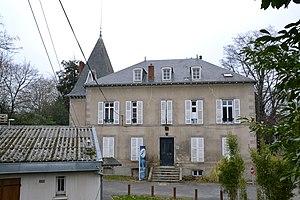
Bâtiment du Centre de droit et d'économie du sport de Limoges (Haute-Vienne, France).
Le centre de droit et d'économie du sport a été créé en 1977 en tant que laboratoire de l'Université de Limoges par François Alaphilippe et Jean-Pierre Karaquillo. C'est aujourd'hui également une association et un cabinet d'avocat.